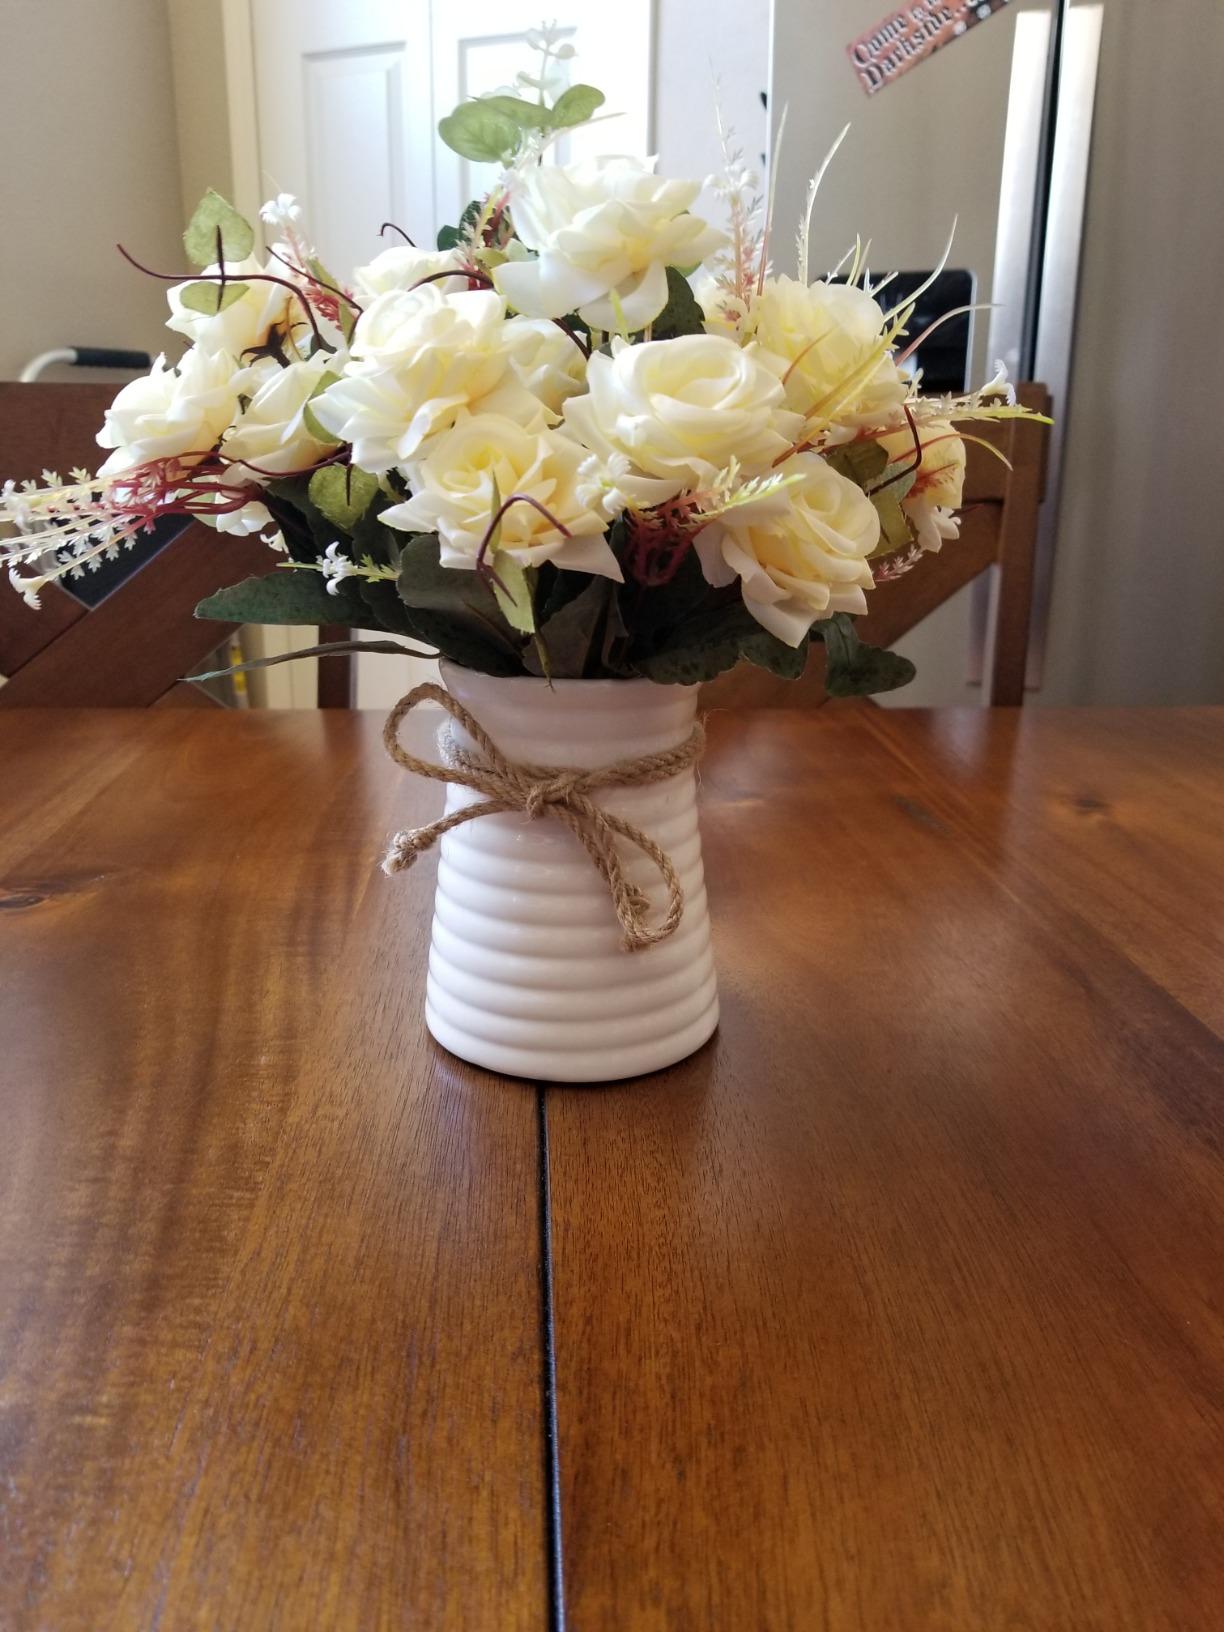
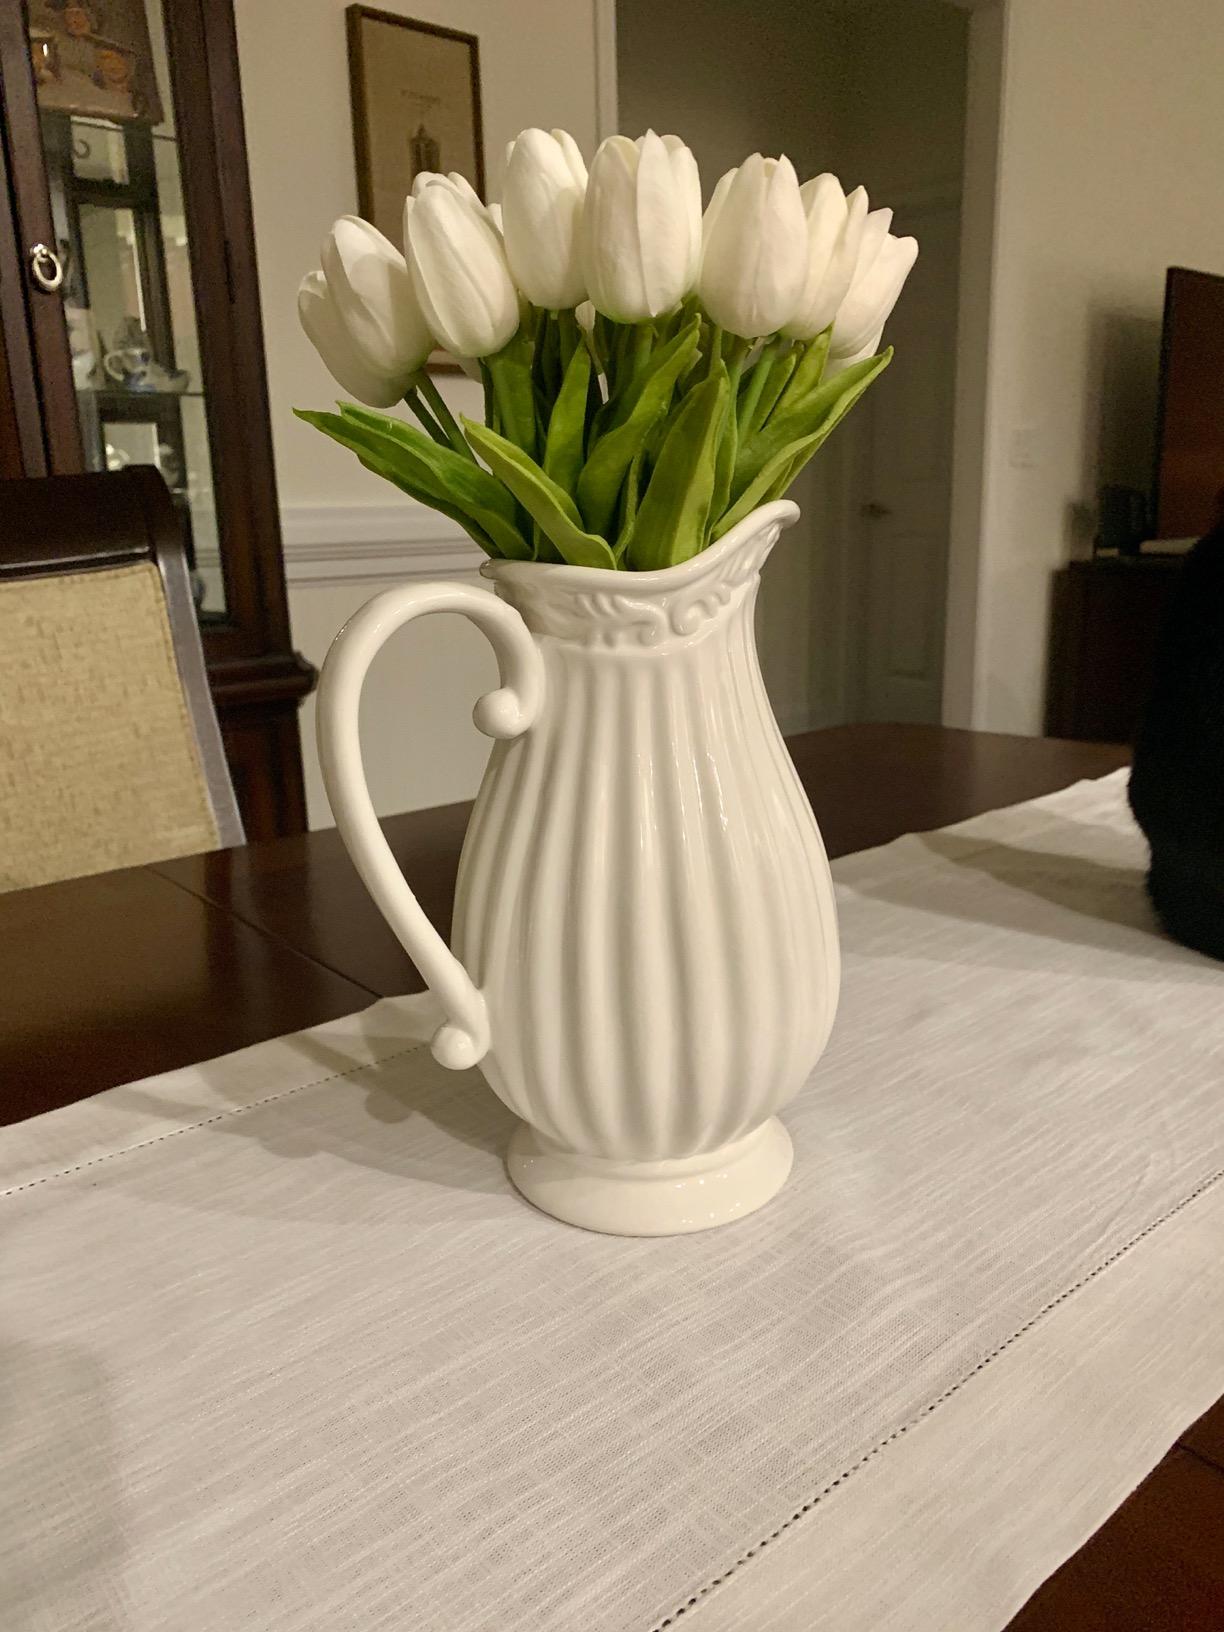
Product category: vase
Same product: no